Nick Abendanon

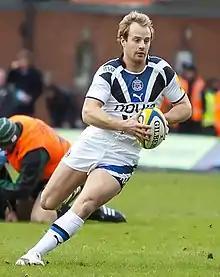
Abendanon playing for Bath against Leicester

Nick Abendanon (born 27 August 1986 in Bryanston, South Africa) is a former England international rugby union player. His preferred position was full-back. He has Dutch nationality through his parents.